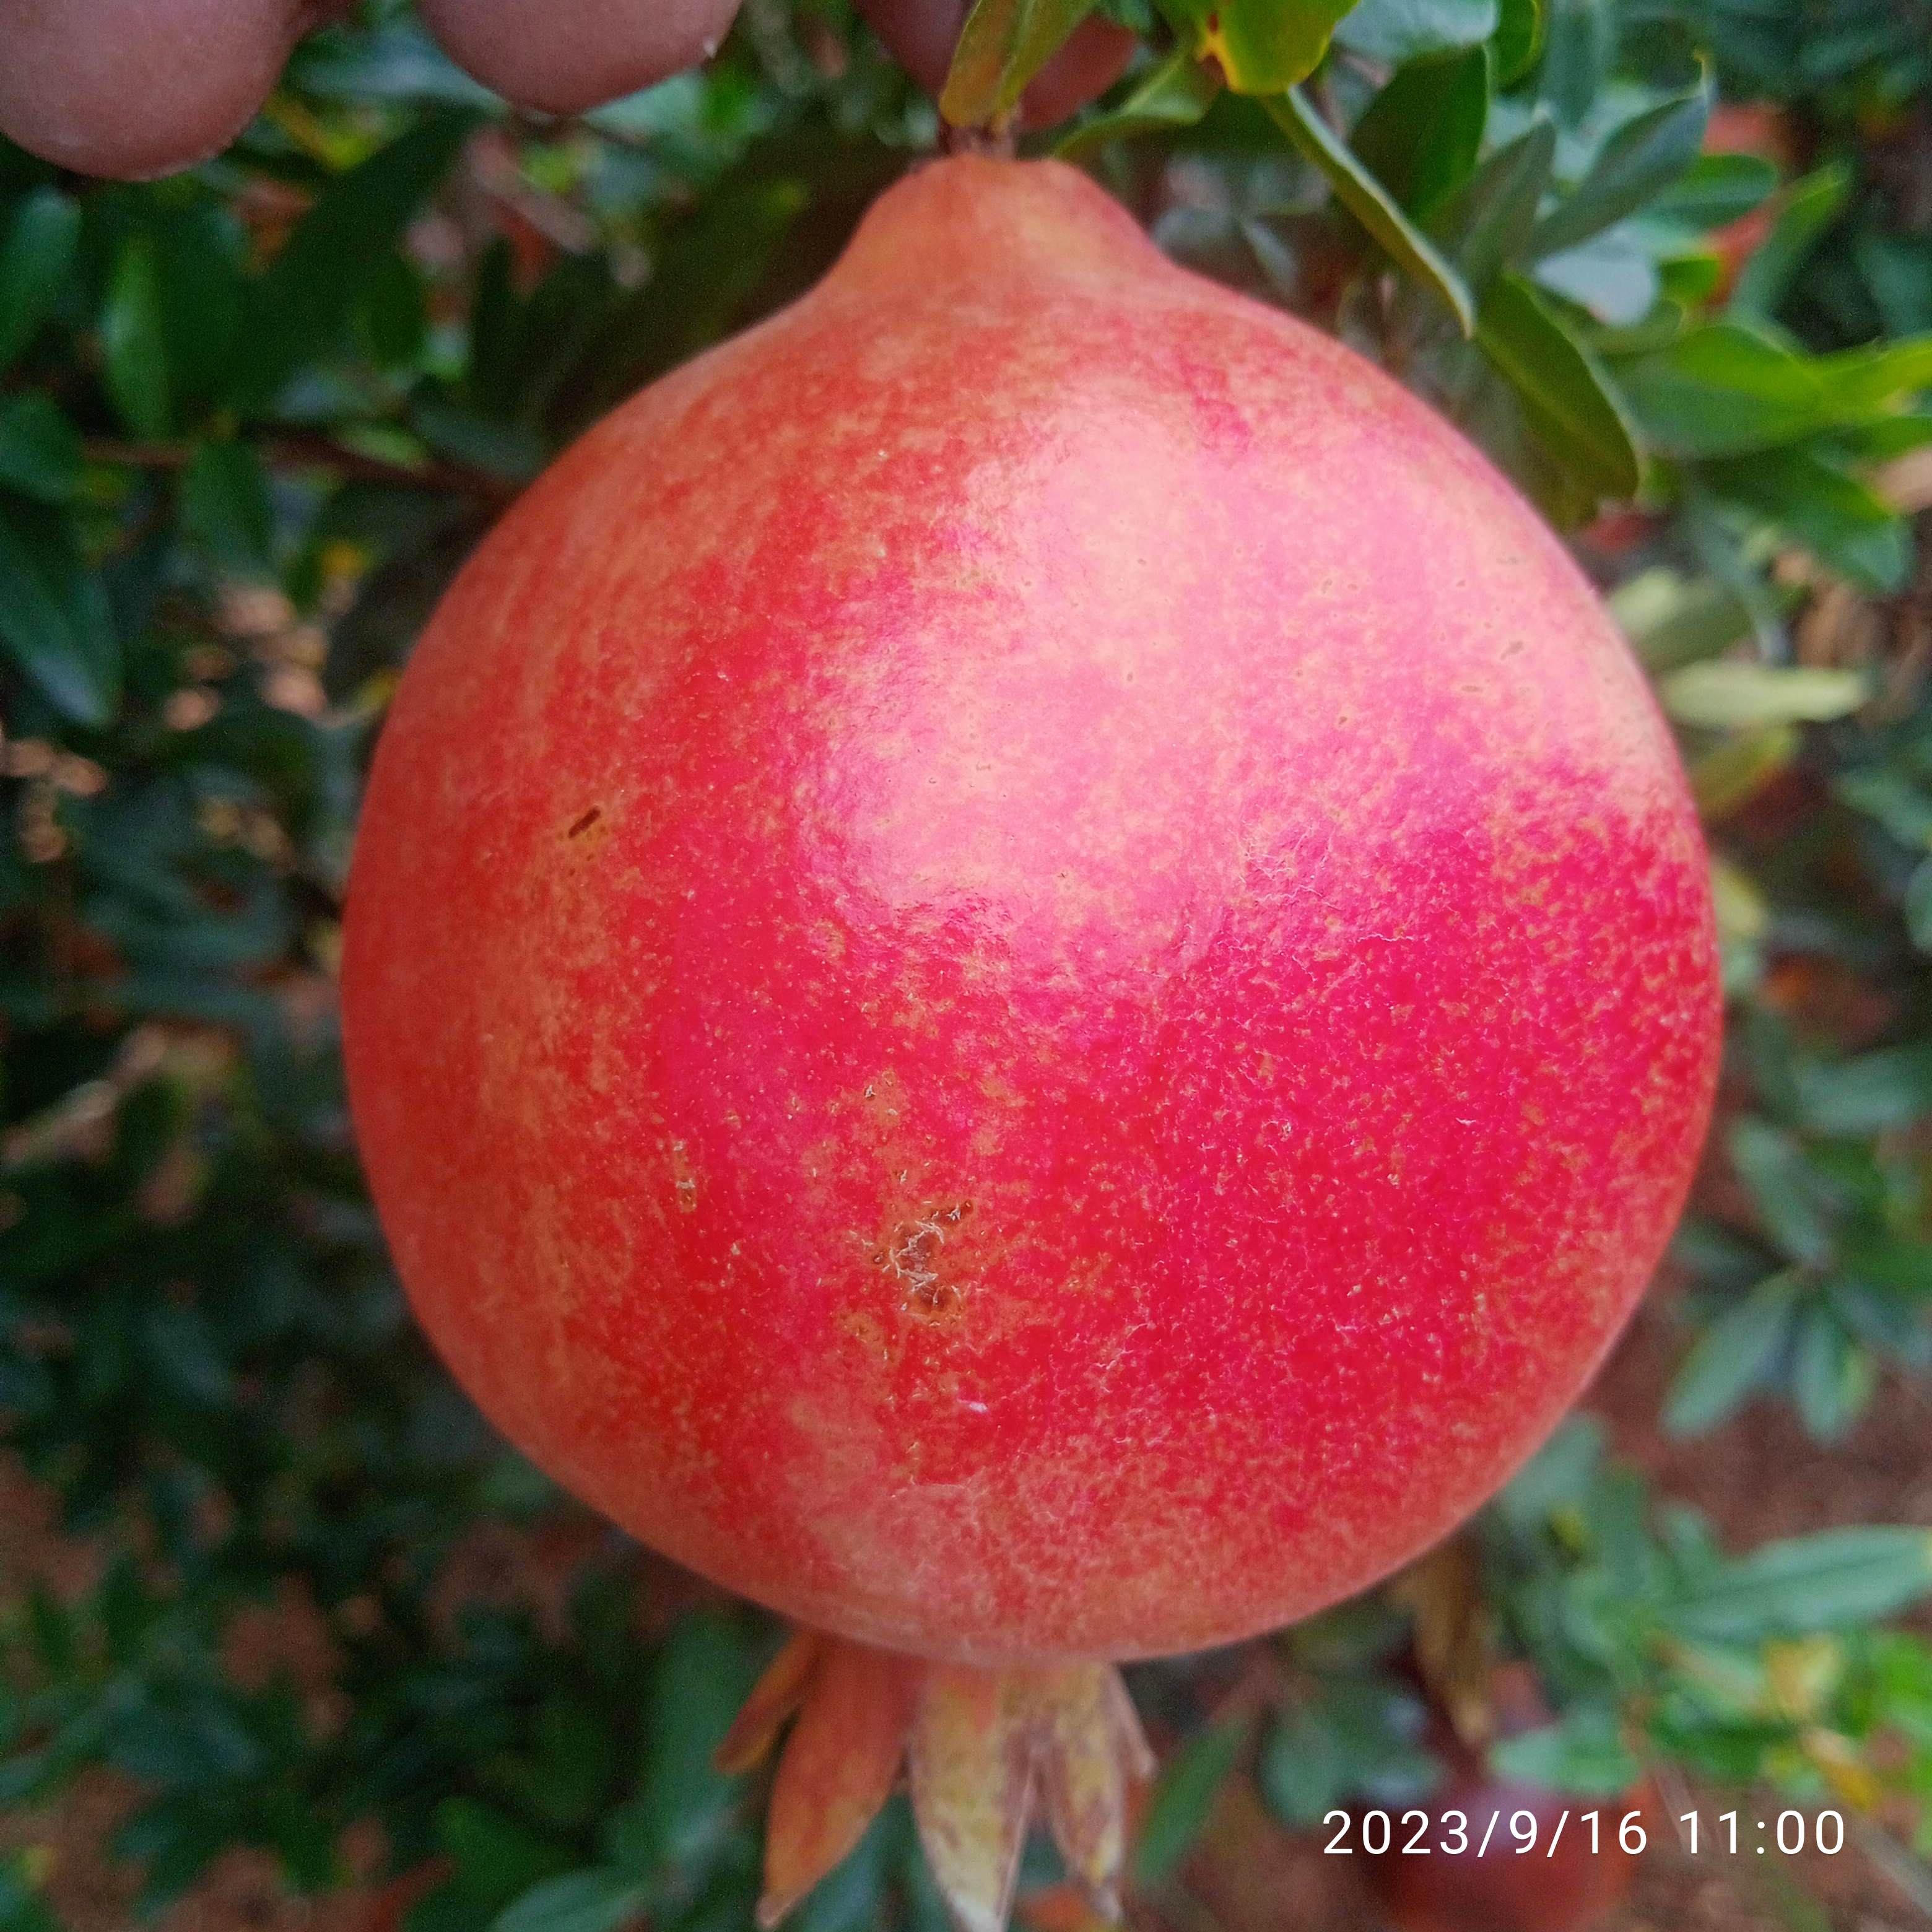
Label: Healthy